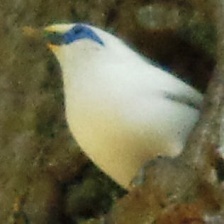
Species: BALI STARLING
Scientific name: LEUCOPSAR ROTHSCHILDI